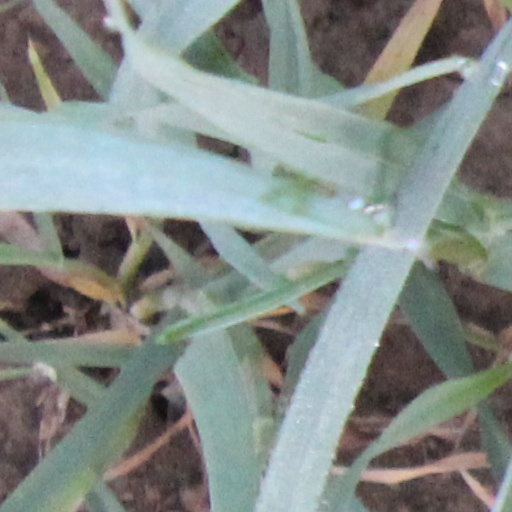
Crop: wheat